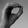
ASL letter: O